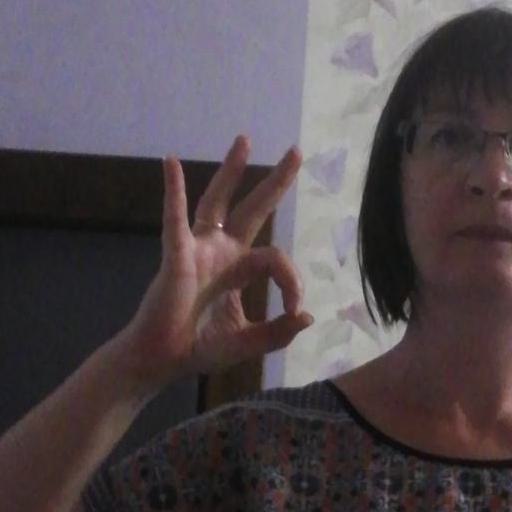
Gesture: ok